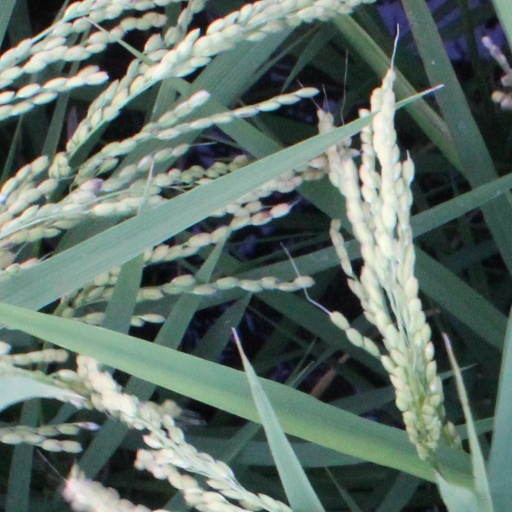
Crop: rice